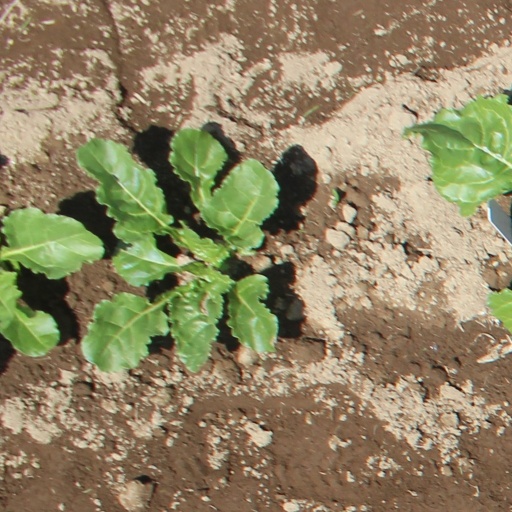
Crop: sugar beet